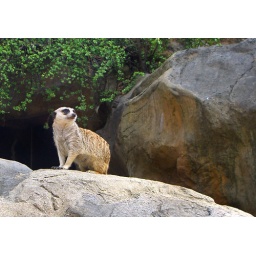
Meerkat. They aren't nearly as cute in person as they are on TV, but they are still cute.